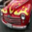
Label: automobile